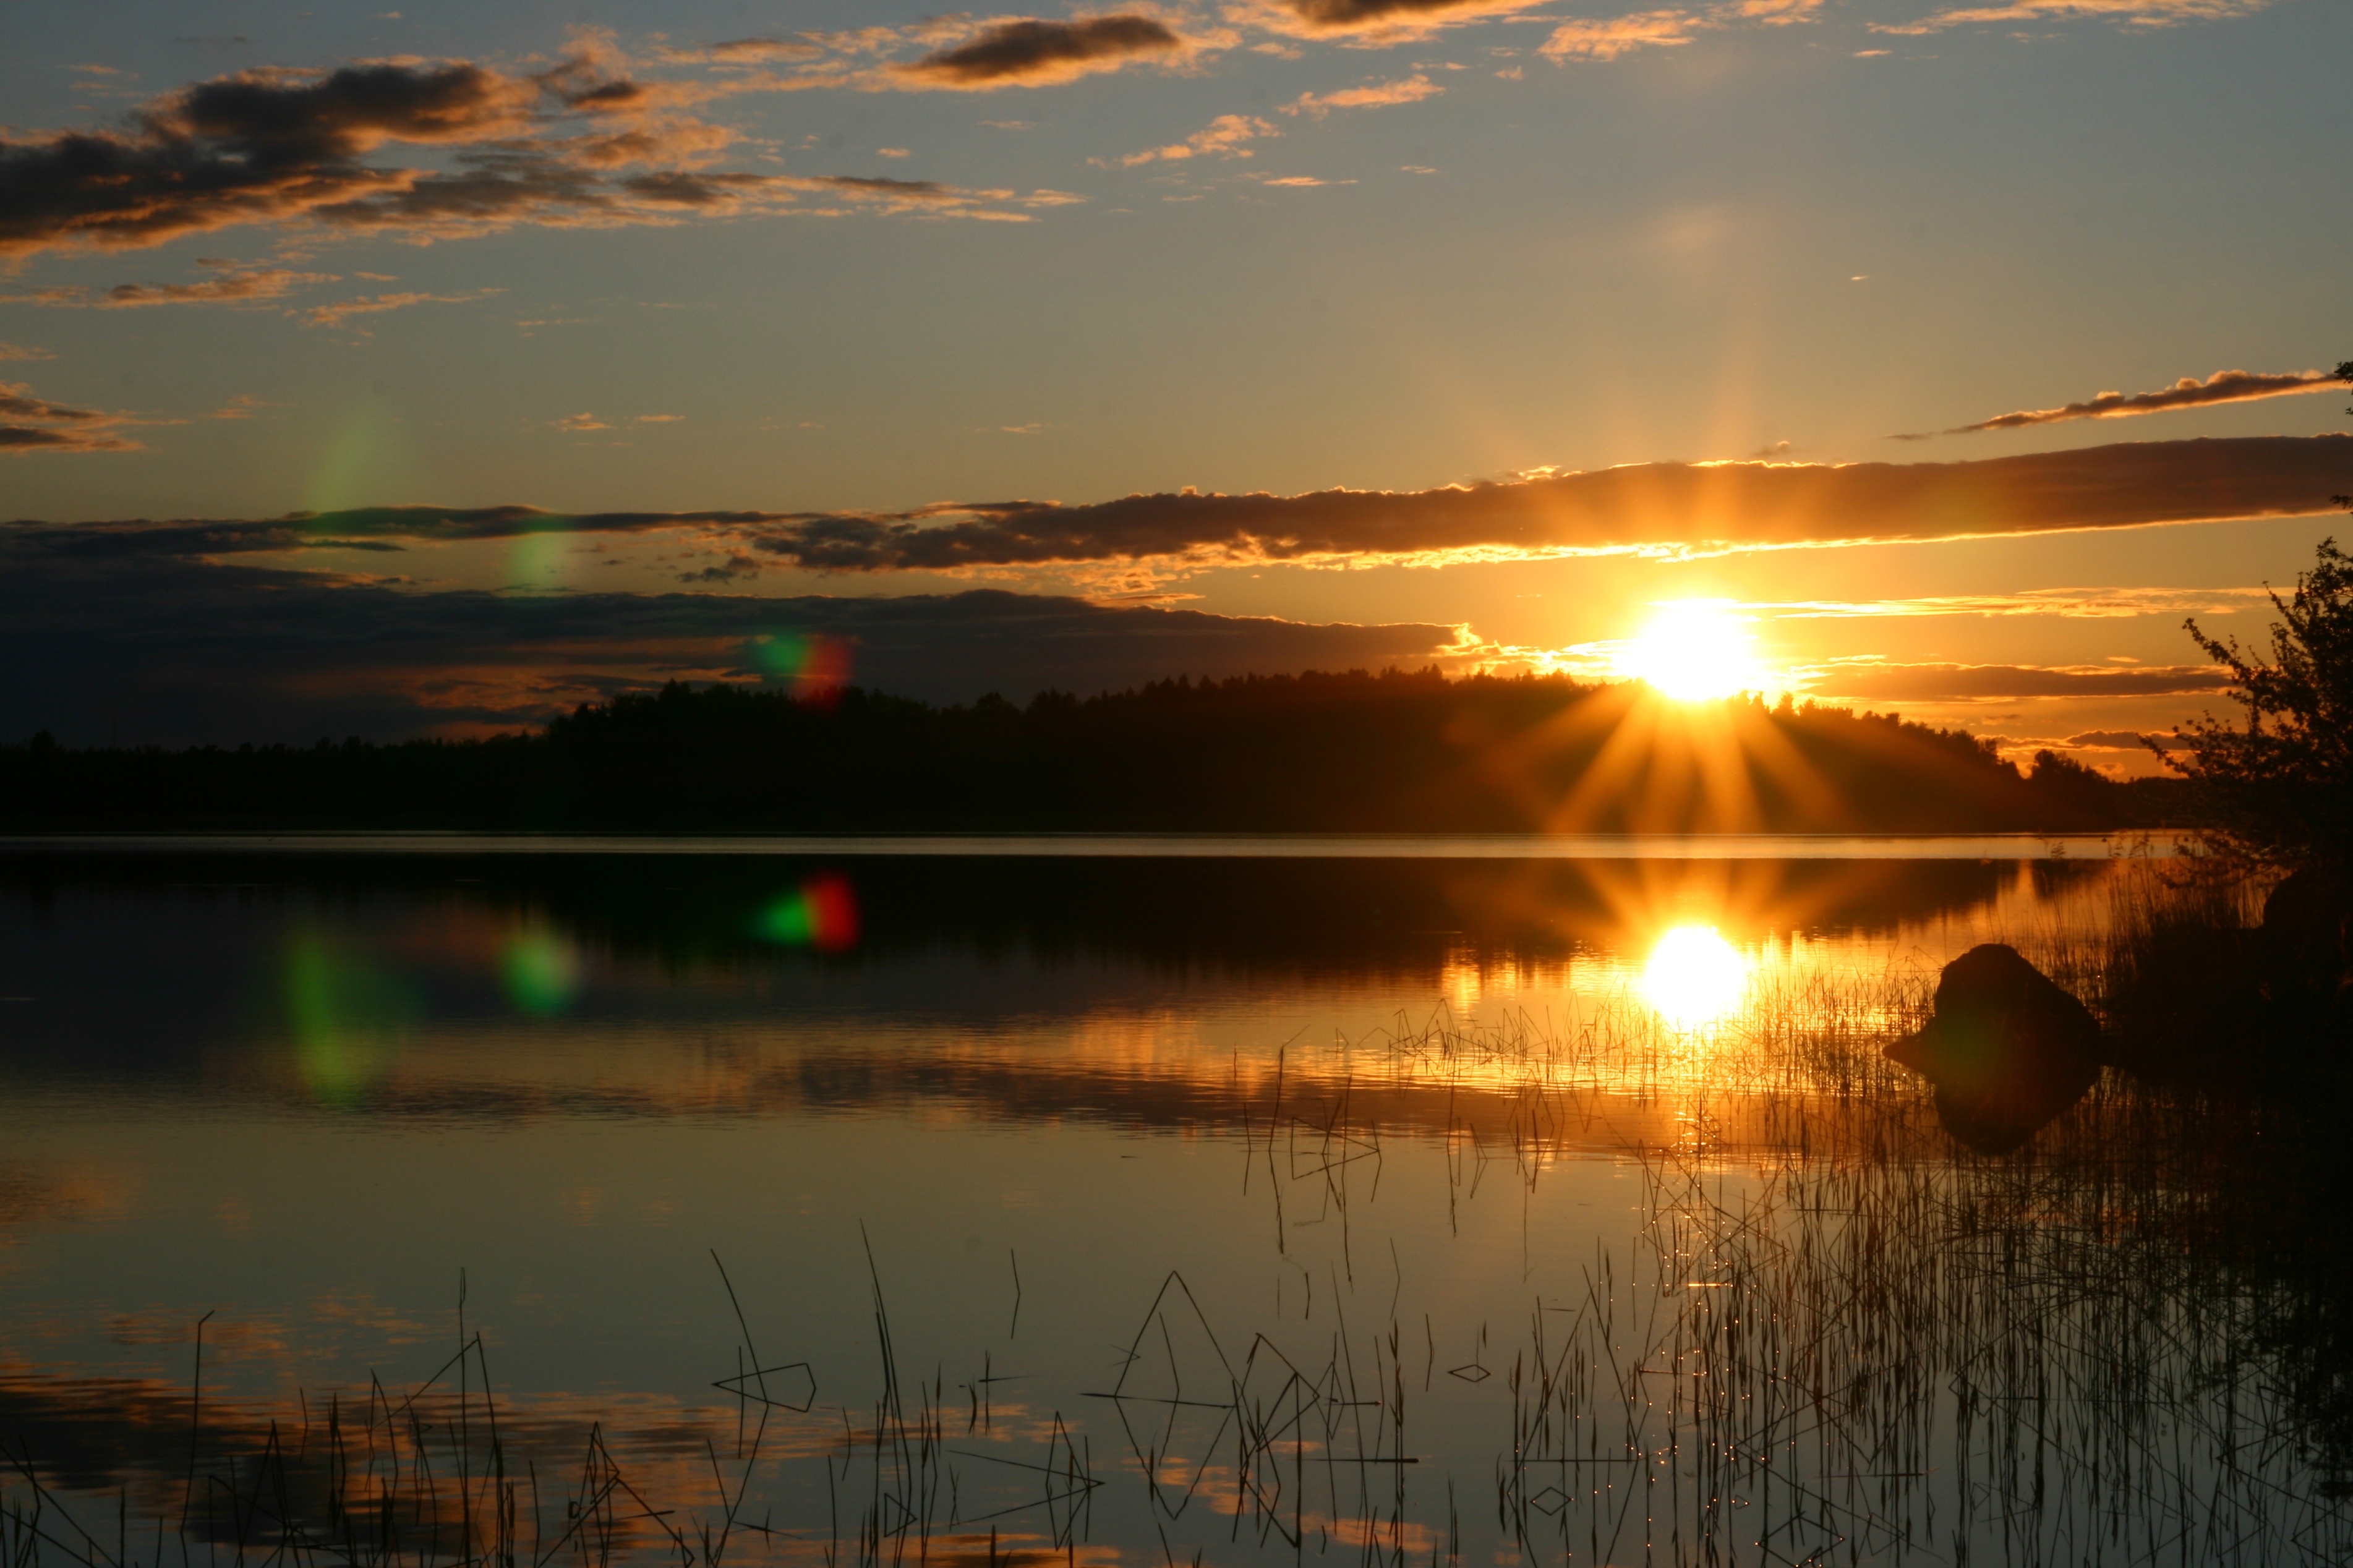
nature, cloud, sky, sun, sunrise, sunset, sunlight, morning, lake, dawn, atmosphere, dusk, evening, reflection, afterglow, atmospheric phenomenon